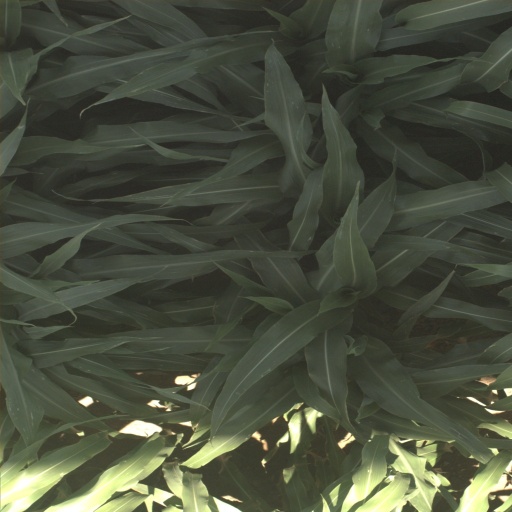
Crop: sorghum